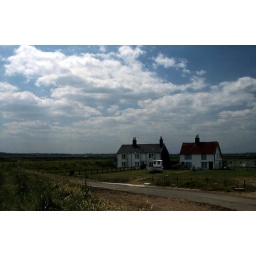
Two houses in a blaze of sky and empty marshland.